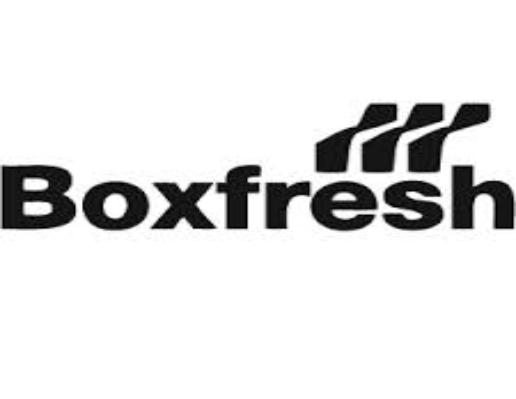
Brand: Boxfresh
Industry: Clothes